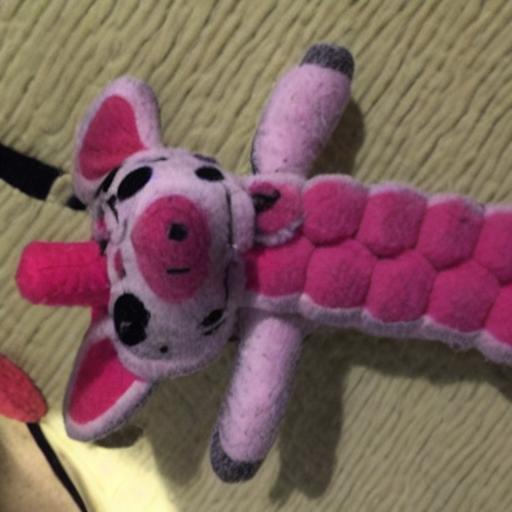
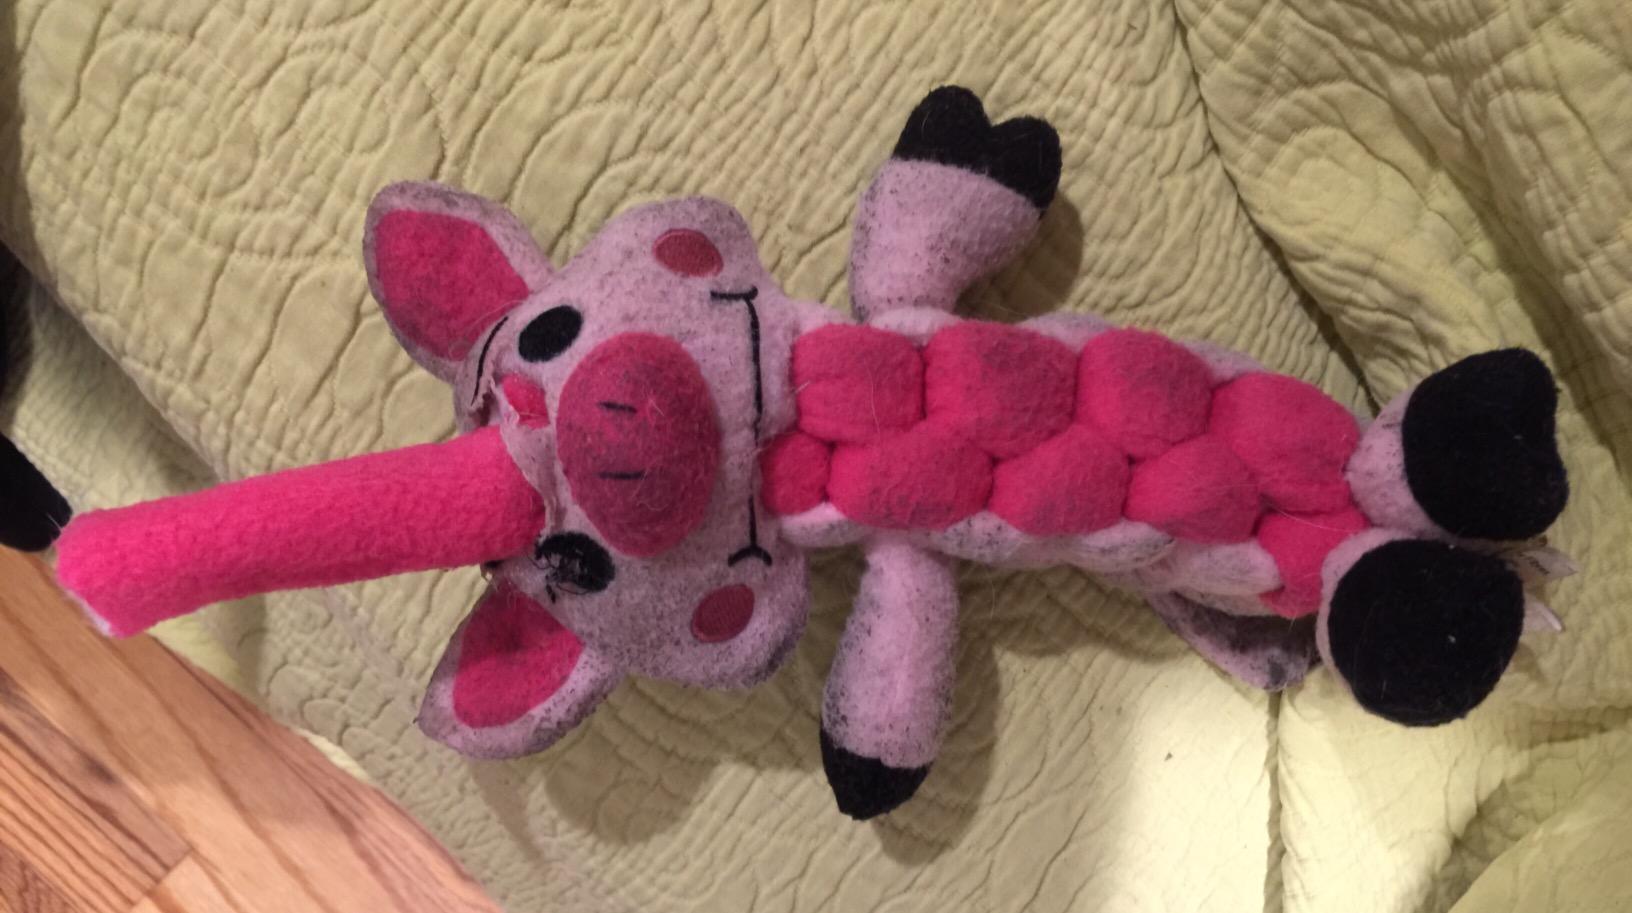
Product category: items_toy
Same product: no